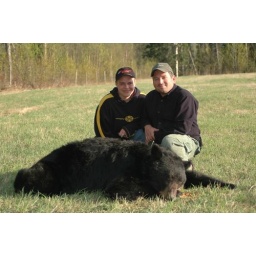
Greg Rodriguez and his black bear shot while hunting British Columbia in 2005.